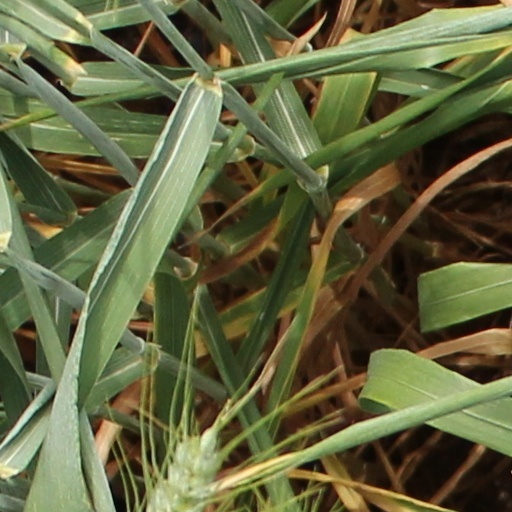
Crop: wheat